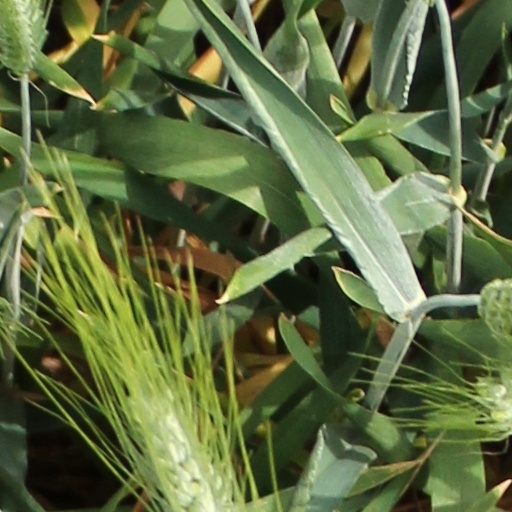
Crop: wheat